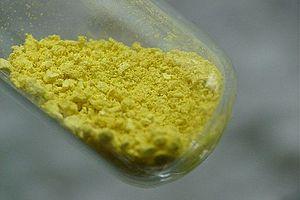
Le carbonate d'uranyle est un composé chimique de formule UO₂CO₃. Il s'agit du sel d'uranyle et d'acide carbonique. Il se présente sous la forme d'un solide de jaune-vert. On le trouve dans plusieurs minéraux comme l'andersonite, la wyartite, et surtout la rutherfordine, ainsi que dans le charbon et les cendres volantes. C'est également un constituant important des eaux d'infiltration des mines d'uranium.